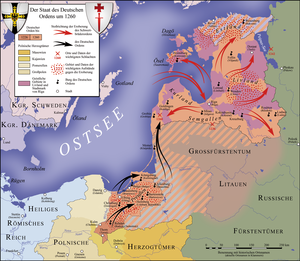
Les croisades baltes, appelées également croisades nordiques, ont été menées à partir de la fin du XIIᵉ siècle par les puissances de l'Occident chrétien contre les peuples baltes, riverains de la mer Baltique ː les païens de Prusse, Livonie et Lituanie, afin de les christianiser et de les coloniser.
1260-1277 : règne de Baybars ; l’Égypte et la Syrie vont redevenir des centres de rayonnement culturel et artistique. Baybars embellit Le Caire, construit des ponts et des routes, rétablit un service postal.
L'histoire de la Lituanie commence véritablement avec l'unification des tribus lituaniennes de religion balte par Mindaugas, au milieu du XIIIᵉ siècle, en vue de lutter contre les chevaliers teutoniques et les chevaliers porte-glaives venus les christianiser par la force. À partir du règne de Vytenis, qui débute vers 1290, et jusqu'au début du XVᵉ siècle, le grand-duché de Lituanie profite de la dislocation de la Rus' de Kiev et de l'affaiblissement de la Horde d'or tatare pour réunir sous son sceptre les petites principautés slaves du bassin du Dniepr, s'étendant jusqu'au Dniestr et à la mer Noire, atteinte en 1412. Pendant ce temps la foi balte recule au profit du catholicisme ou de l'orthodoxie.